Sigurður Guðjónsson

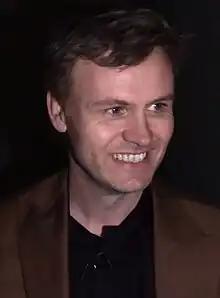
Sigurður Guðjónsson 2022

Guðjónsson was born in 1975 in Reykjavík, Iceland. He studied art in Reykjavík at the Iceland University of the Arts, graduating in 2003 and in Vienna, at Akademie Der Bildenden Kunste between the years of 2003-4. He is one of the founding members of death metal band Cranium, an influential force in Reykjavík's underground metal scene in the 1990s.